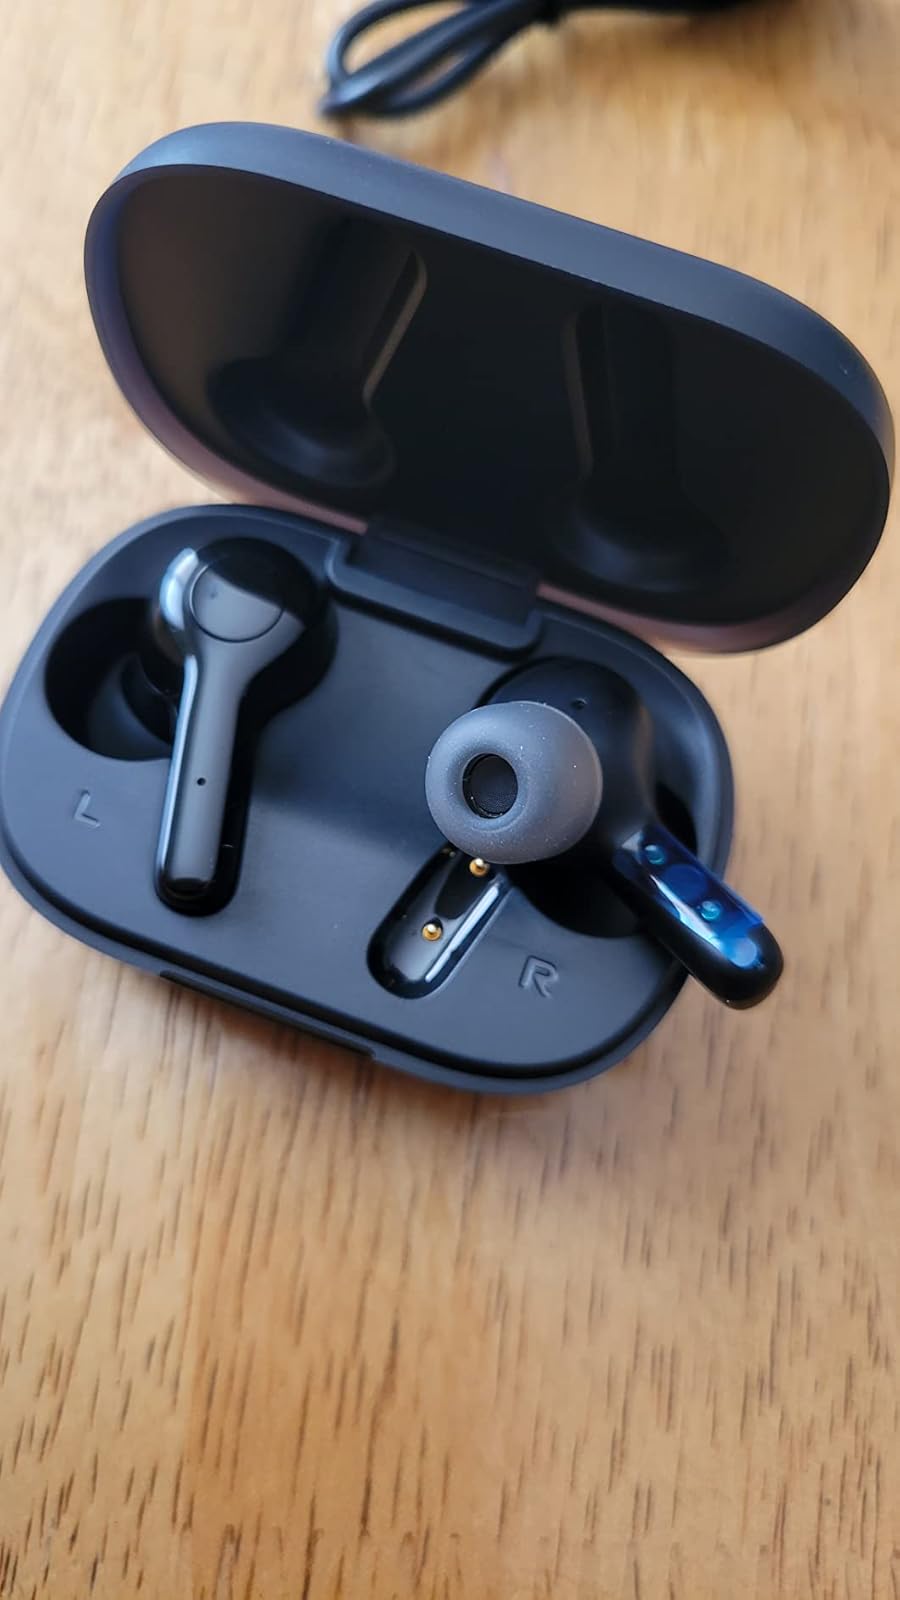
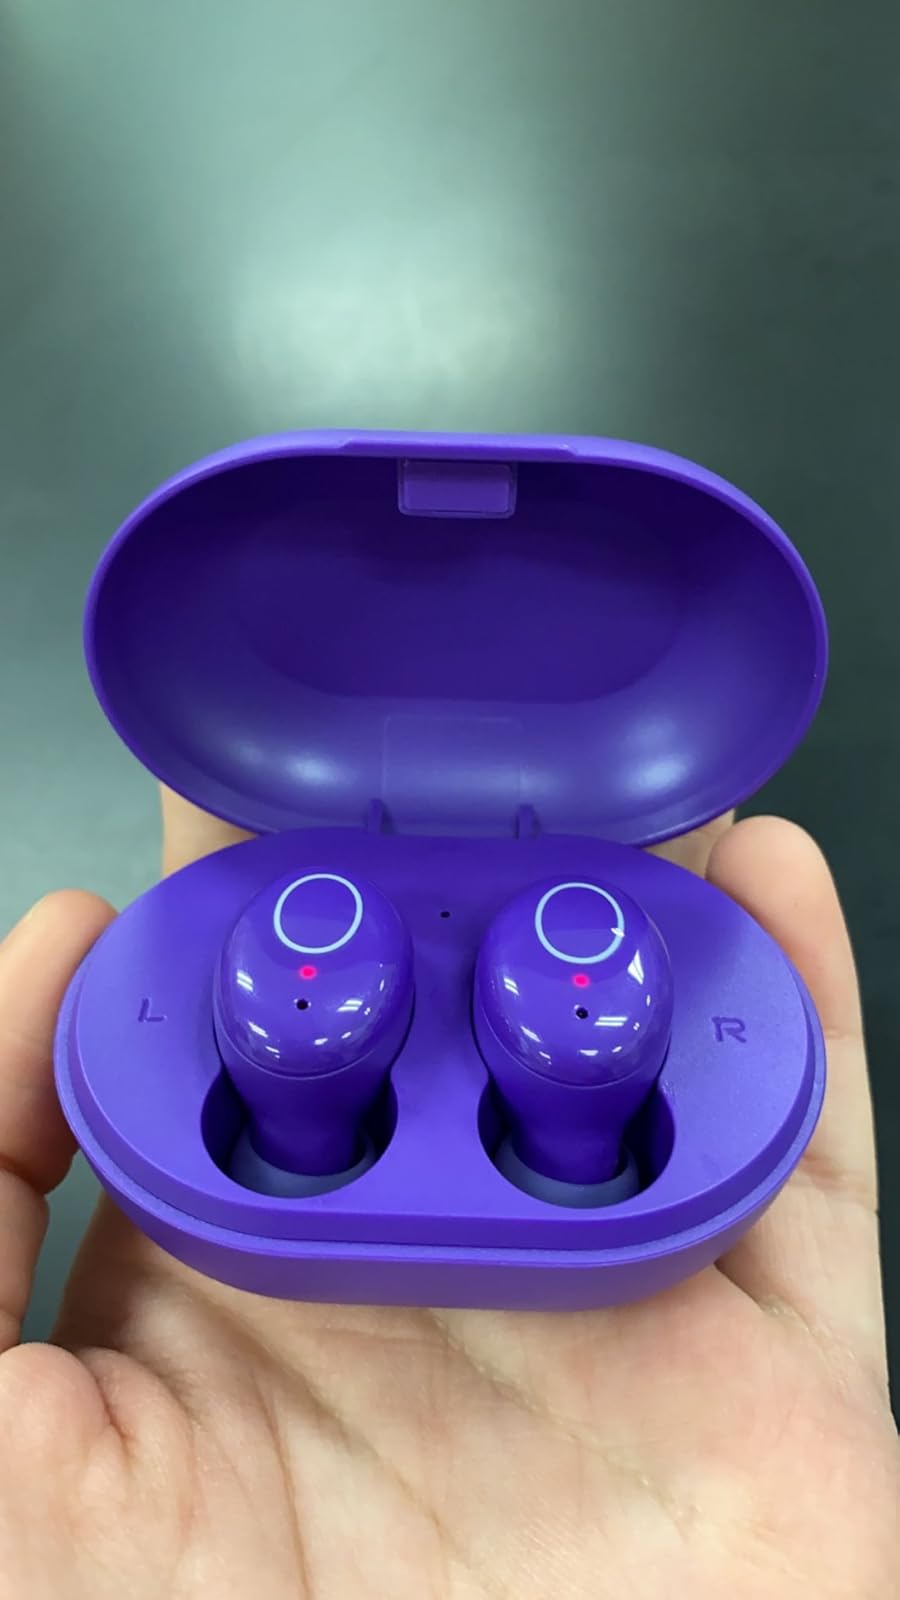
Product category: earbuds
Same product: no